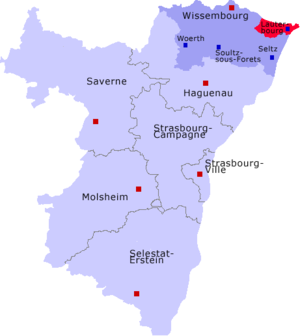
Le canton de Lauterbourg est une ancienne division administrative française située dans le département du Bas-Rhin, en région Grand Est.